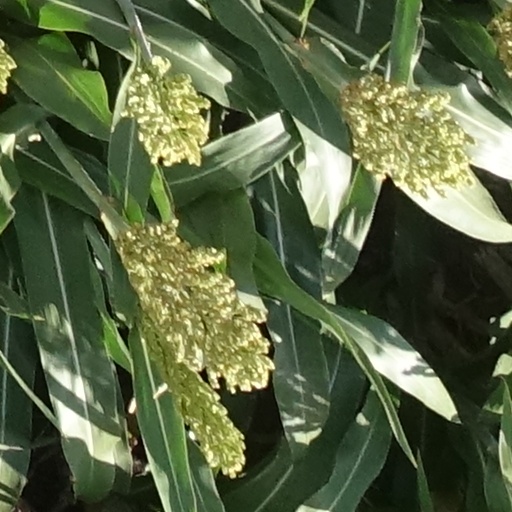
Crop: sorghum